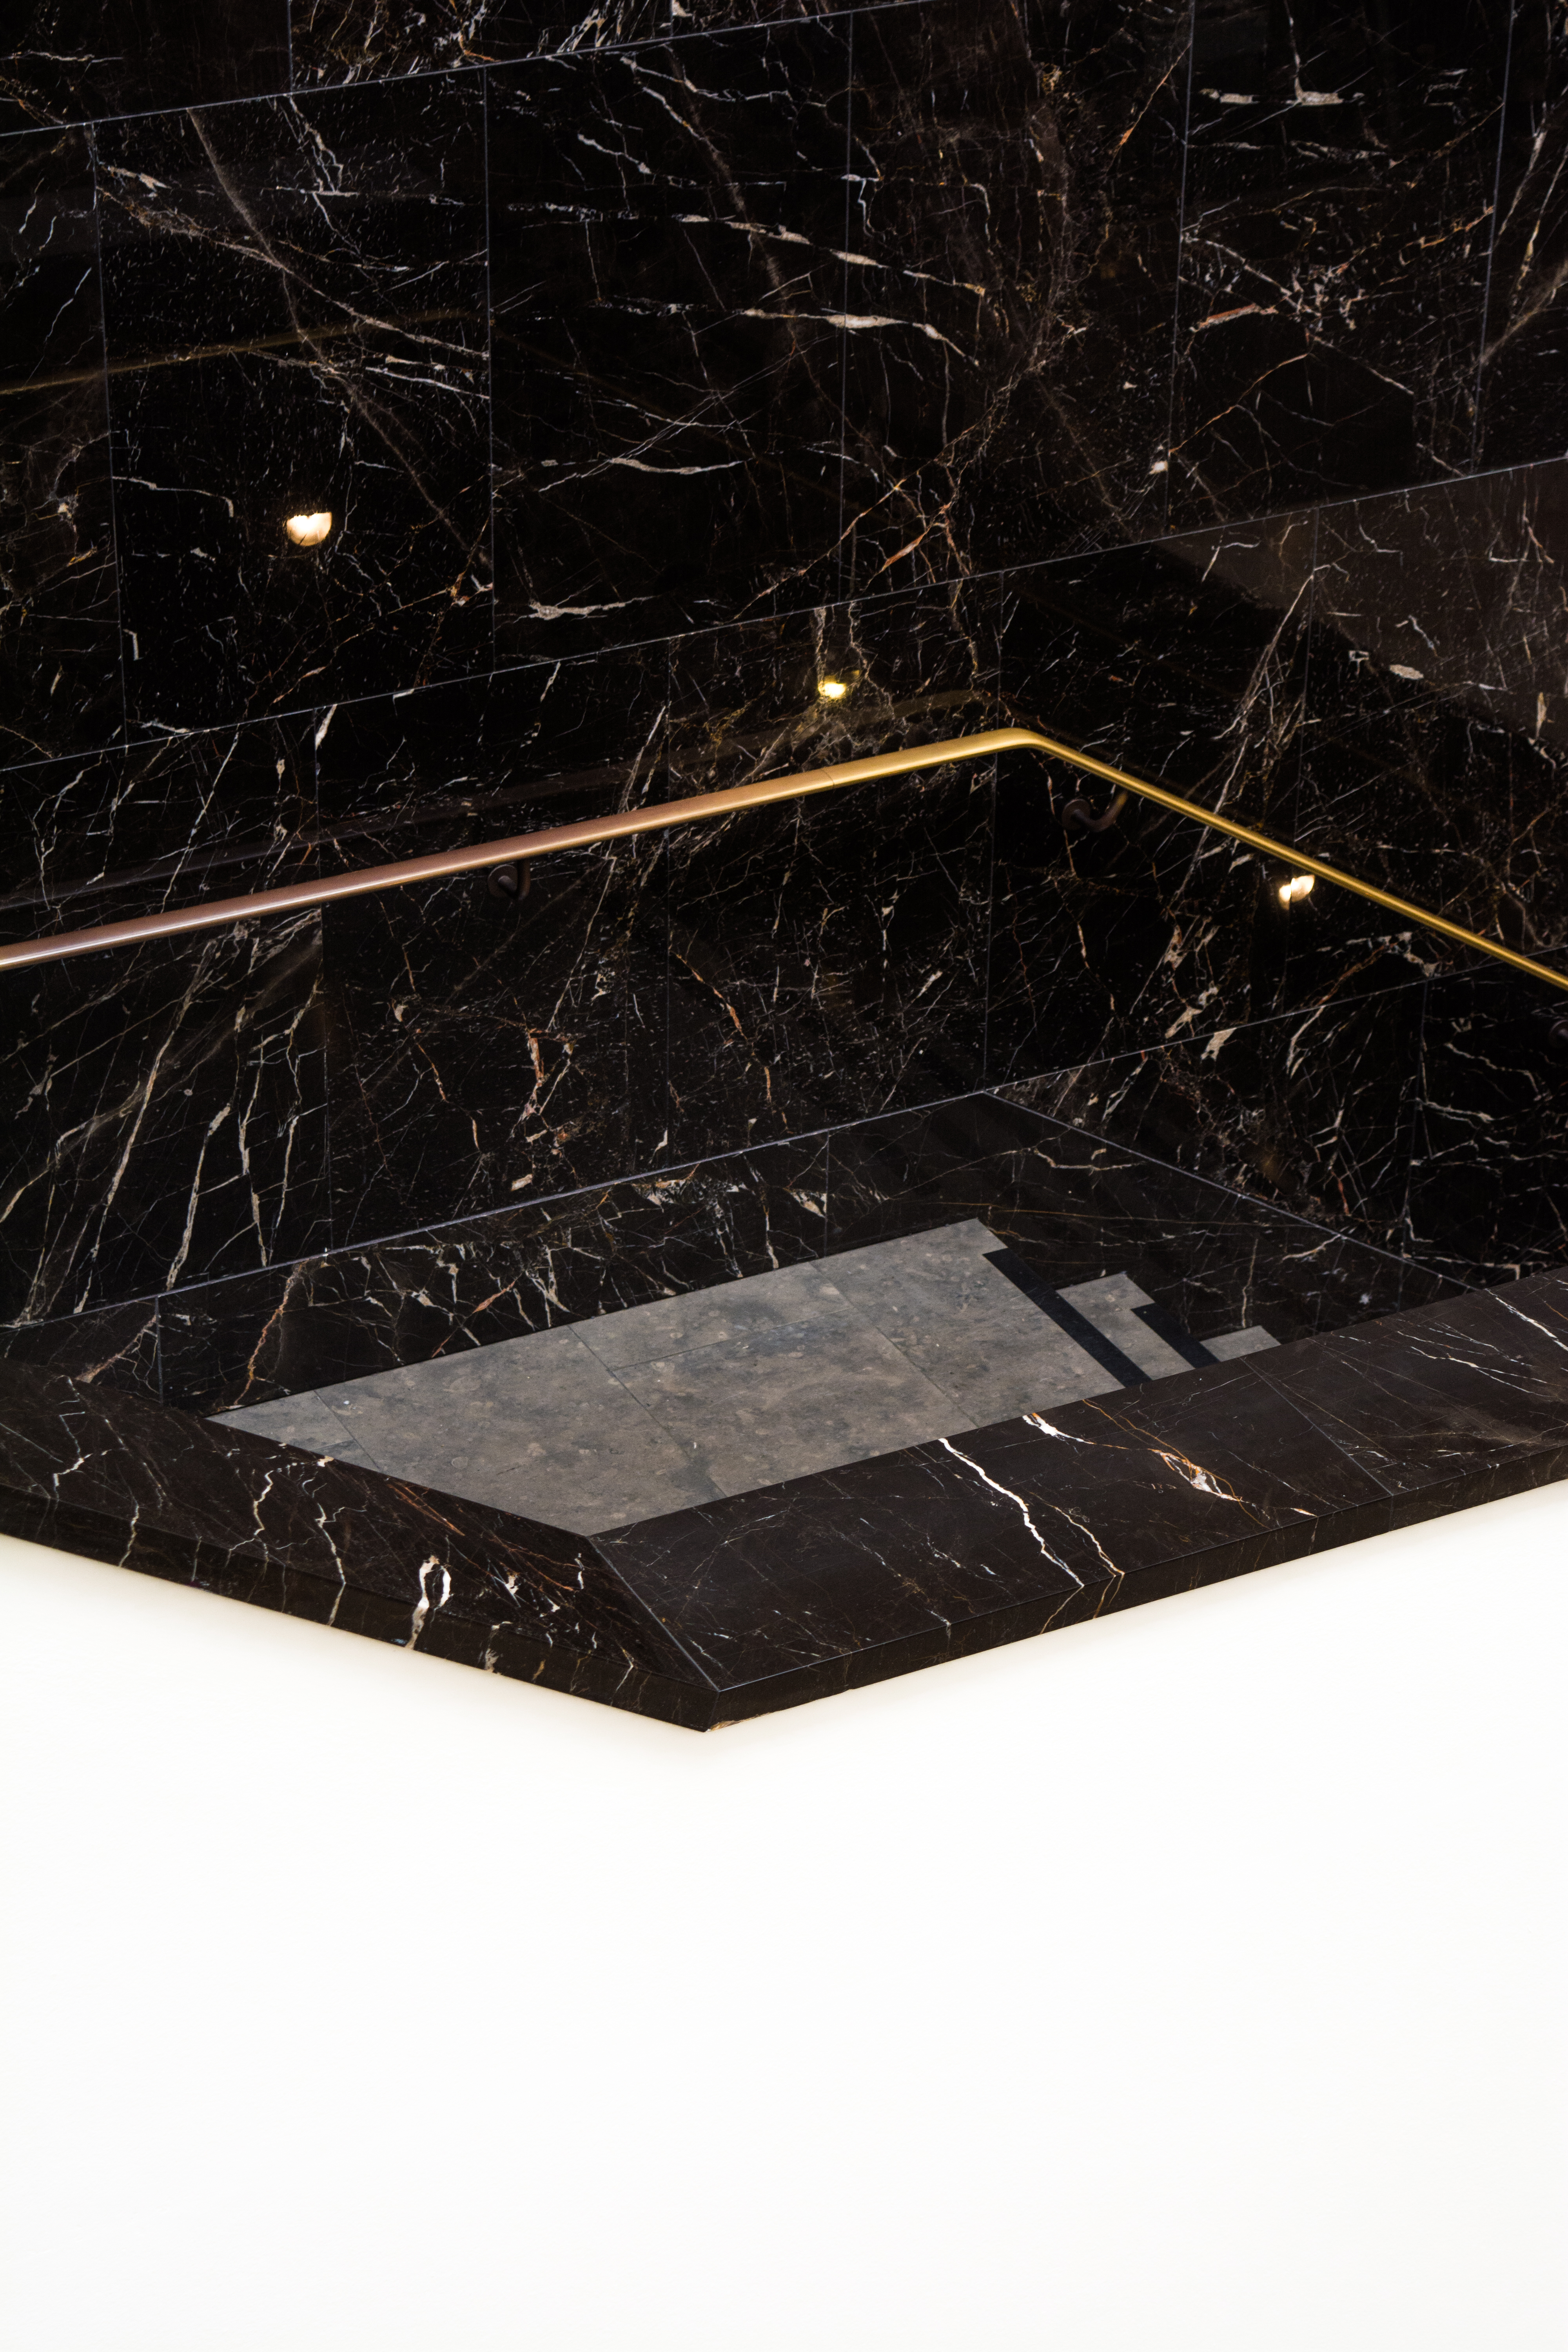
floor, black, material, shape, flooring